Thirumakaraleeswarar temple

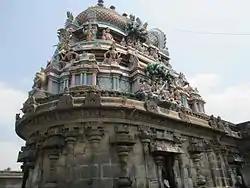
The Gajabristha Vimana, in the shape of a hip of an elephant

This temple is situated in Magaral, a village in Kanchipuram district, located 12 km from Uthiramerur on the Uthiramerur - Kanchipuram highway. The temple is located on the northern banks of Cheyyar River. The nearest railway station is at Kanchipuram and the nearest airport is Chennai International Airport. The Shiva temple at Magaral is spread over an area of . The main rajagopuram is on the east side with seven tiers and pierces the large rectangular granite walls. The temple tank, Indra Theertha, is located inside the main entrance. The temple is built on an elevated platform and there are two corridors inside the temple. At the main entrance, the sculptures of Ganapathy and Muruga can be found on both the sides. The main shrine accommodates the image of Shiva known as Thirumakaraleeswarar in the form of Lingam, of the size of the tail of an iguana. There is a separate shrine for Balambigai to the right of Thirumakaraleeswarar's sanctum. The first precinct on the four sides of the sanctum sanctorum are decorated with the images of Nayanmars, Navagrahas, Bhairava, Murugan Sannadhi in the northwest and Durga Sannadhi on the northeast. The vimana of the temple is called Gajabrusta in model, replicating the hip of an elephant.